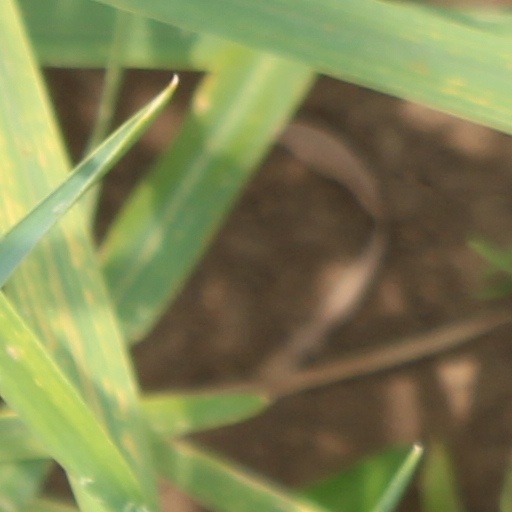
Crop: wheat